Kringsjå (station)

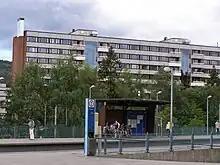
Kringsjå Studenty City in the background

During the 1980s, the city decided to connect the four suburban lines west of the city center with the Oslo Metro. The Sognsvann Line was selected as the first line to be upgraded, so the two systems would become compatible. The line was upgraded to metro standard by replacing the overhead wire with a third-rail power supply and installing automatic train protection. From 4 April 1993 trains along the Sognsvann Line were connected to the eastern part of the metro, initially connected with the Østensjø Line.